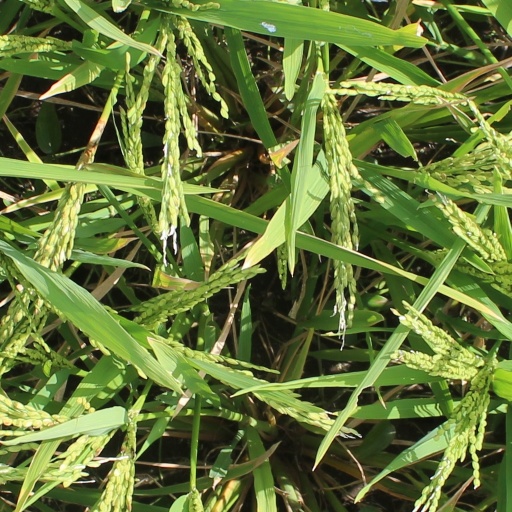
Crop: rice